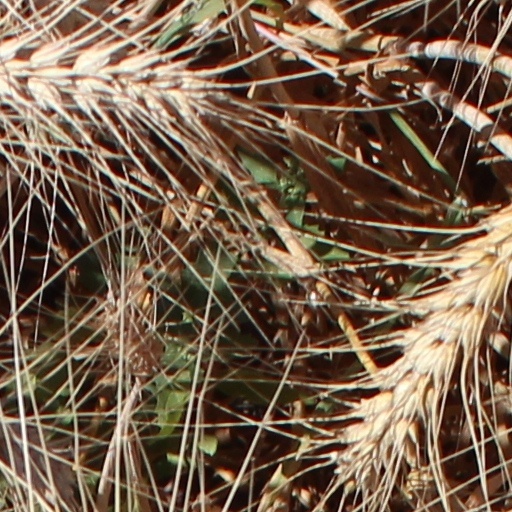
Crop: wheat